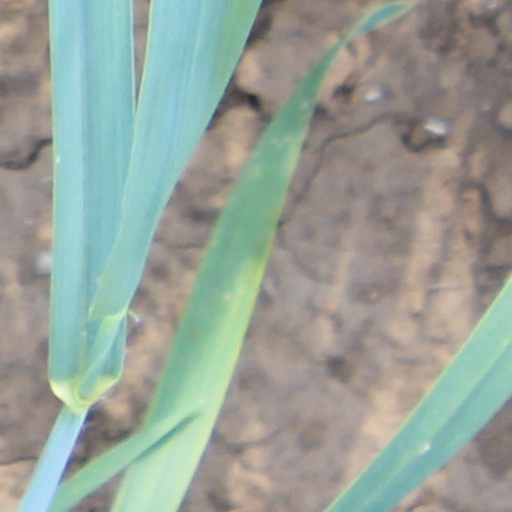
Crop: wheat